Hamari Paltan

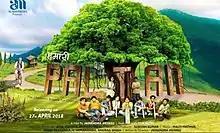
Release poster of the film

Hamari Paltan: The Children's Brigade for Change is a 2018 Indian Hindi-language children's film directed by Jainendra Jigyasu. The film follows a movement led by children to stop a development project from clearing a forest and displacing its inhabitants. It marked the last film appearance of veteran actor Tom Alter, whose performance was praised by critics.